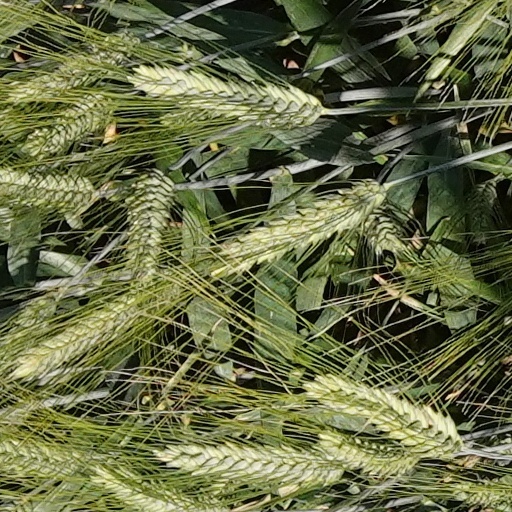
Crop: wheat